Charles B. Lore

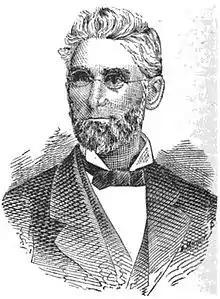
From 1880's "Industries of Delaware: Historical and Descriptive Review"

Charles Brown Lore (March 16, 1831 – March 6, 1911) was an American lawyer and politician from Wilmington, in New Castle County, Delaware. He was a member of the Democratic Party, and served as Attorney General of Delaware and U.S. Representative from Delaware.